Dado (painter)

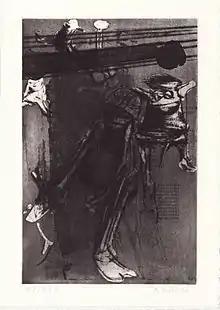
Engraving on copper-plate – untitled, 2004

He continued a substantial work in this domain, including several years in the 1980s in the Lacourière-Frélaut Engraving workshop in Paris and in an engraving workshop close to Hérouval (collaboration with engraver Biel Genty). A part of his engraving work features in the collections of the Département des estampes et de la Photographie of the Bibliothèque nationale de France (in English: The Department of Stamps and Photography of the National Library of France).